Jerrold Yam

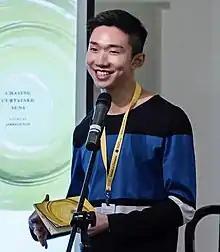
Jerrold Yam reading at the Singapore Writers Festival.

Jerrold Yam is a Singaporean poet and lawyer whose poetry has been widely published and anthologised.